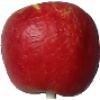
Label: Apple Red Yellow 1